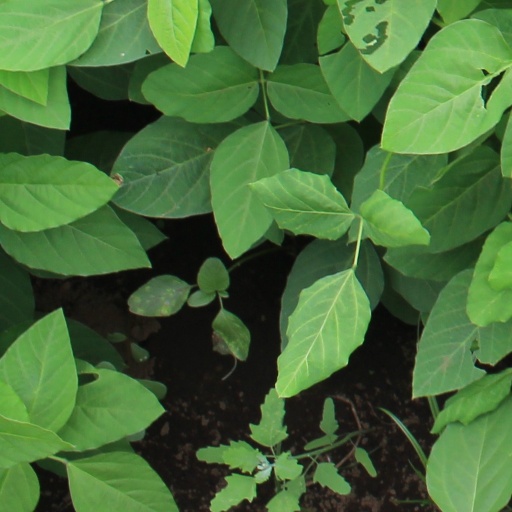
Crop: soybean